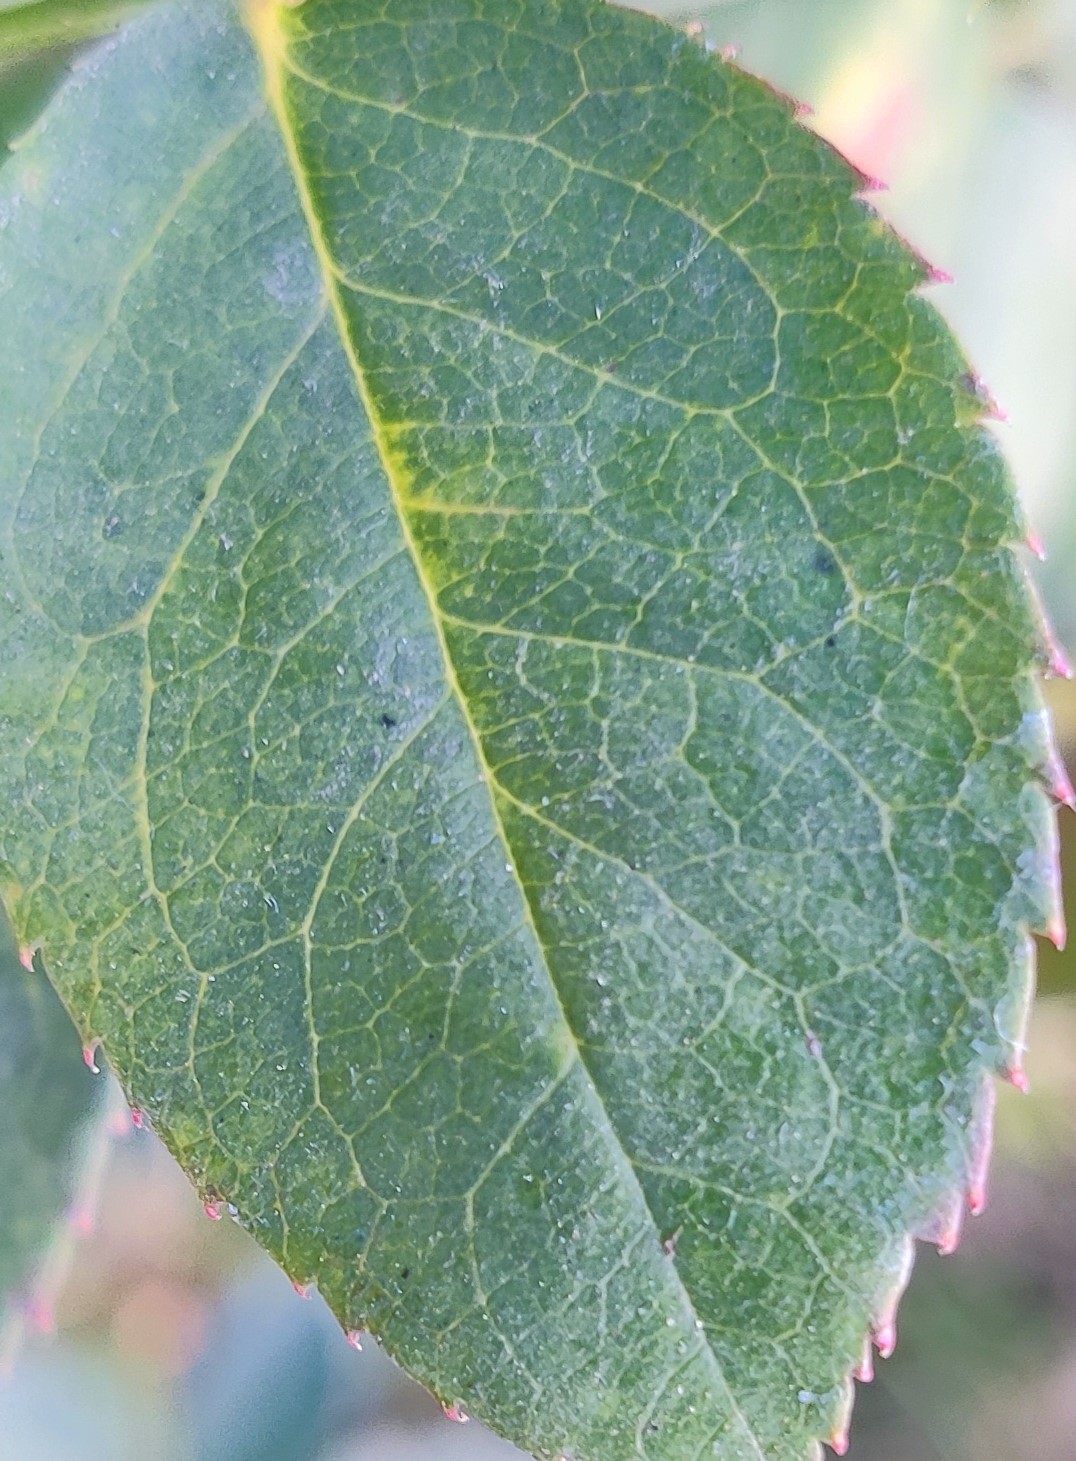
Label: Fresh Leaf